Top Model (French TV series) season 2

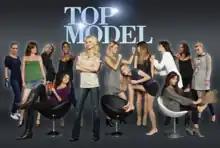

The second season of Top Model aired on weekdays from October to December 2007, with a total of 41 episodes broadcast. This season follows 14 girls as they compete with each other to become the new face of Dessange Paris for 1 year.